The Middle of the World (2003 film)

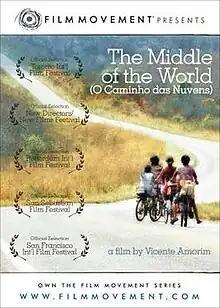
Theatrical release poster

The Middle of the World (lit. The Path of the Clouds) is a 2003 Brazilian drama film starring Wagner Moura and Cláudia Abreu as a couple with five children making a bicycle trip from the state of Paraíba to the city of Rio de Janeiro. It is based on the true story of Cícero Ferreira Dias, a former truck driver who took his family from Paráiba to Rio de Janeiro in search of a "R$1,000 job". The English title is a reference to the starting point of the film, the "Praça do Meio do Mundo" (Middle of the World Square in Portuguese).